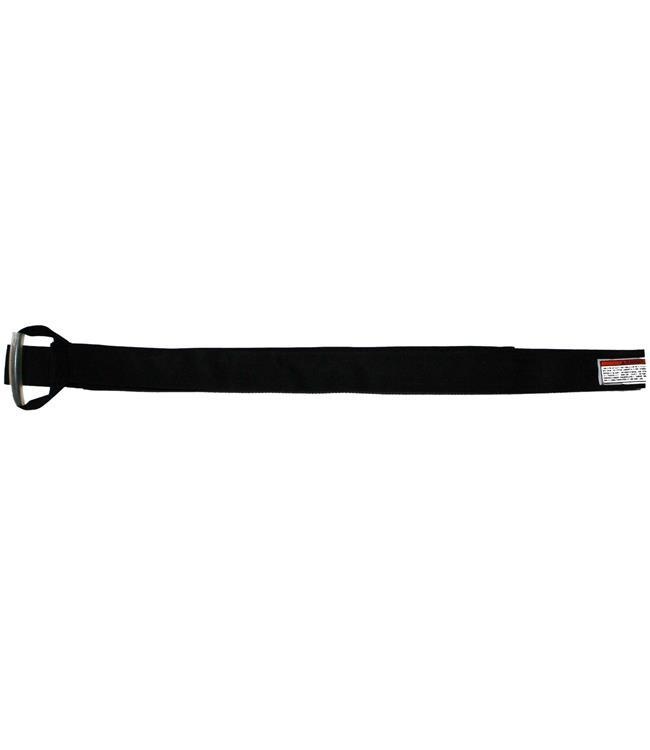
2'' Kneeboard Strap
2" Wide kneeboard strap to replace straps on older styles kneeboards.... 2'' Kneeboard Strap 2" Wide kneeboard strap to replace straps on older styles kneeboards. Features Size Chart Video
Category: Sporting Goods > Outdoor Recreation > Boating & Water Sports > Towed Water Sports > Kneeboarding > Kneeboards